Ryszard Nawrocki

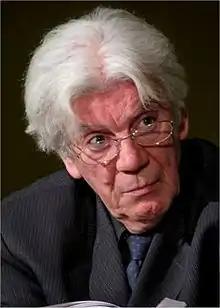

Ryszard Nawrocki (7 March 1940 – 25 April 2011) was a Polish film and stage actor, known for his voice skills and work in the dubbing industry.